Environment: real
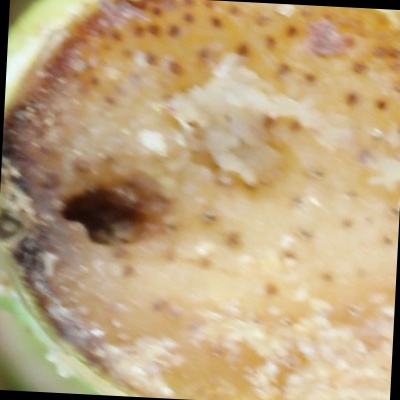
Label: fall_armyworm